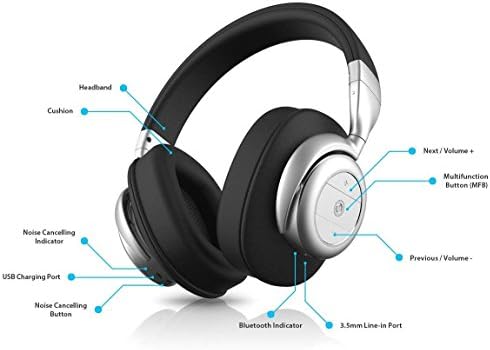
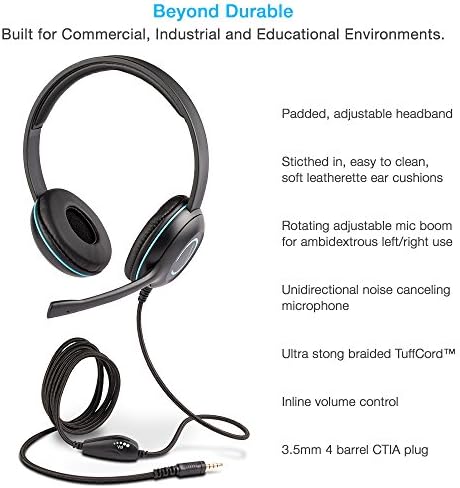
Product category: headphones
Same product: no